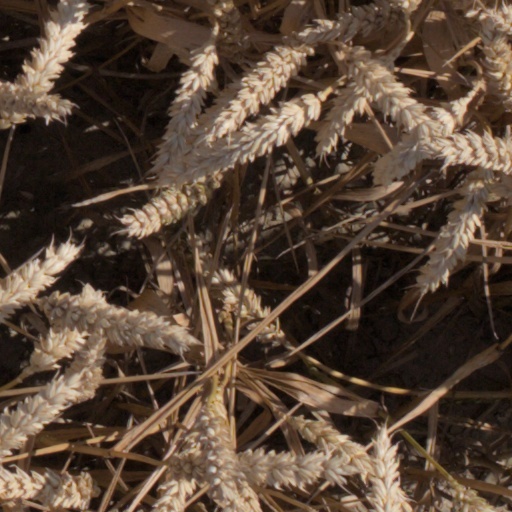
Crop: wheat